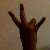
The image shows a hand gesture representing the number 7 in Indian Sign Language.